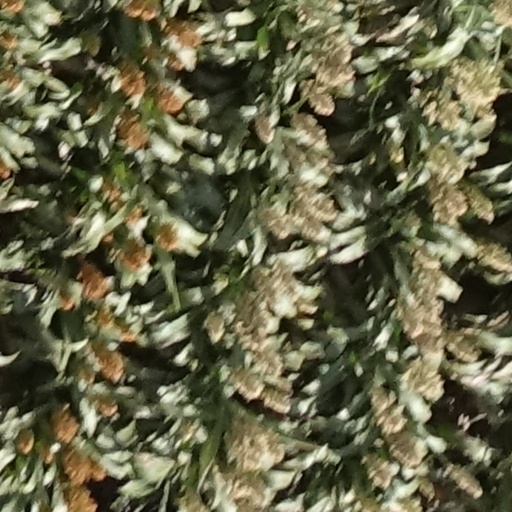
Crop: sorghum